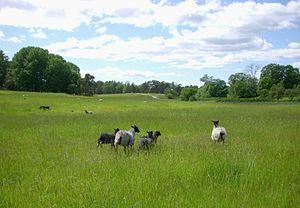
Lidingö est une île située à l'est du centre-ville de Stockholm. son territoire est constitué dans son intégralité par la commune de Lidingö. 30 357 personnes y vivent.